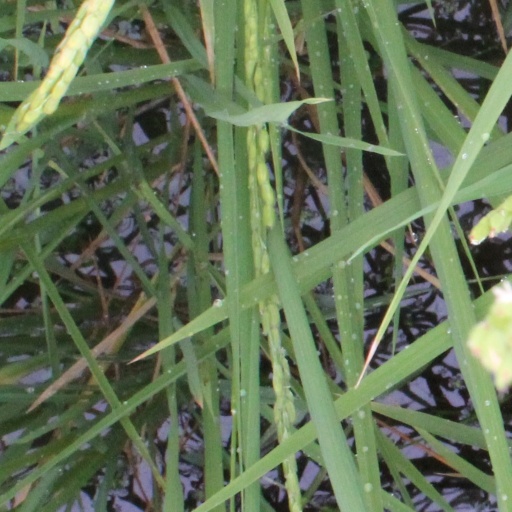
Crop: rice